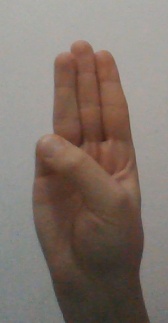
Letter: thaa